Draper Corporation

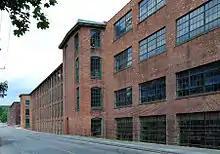
Abandoned Draper Factory in 2009, Hopedale, Massachusetts

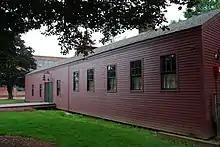
The Little Red Shop, Hopedale, Massachusetts

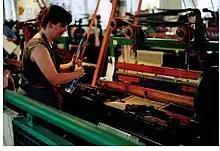
Draper Looms, Lowell, Massachusetts

The Draper Corporation was once the largest maker of power looms for the textile industry in the United States. It operated in Hopedale, Massachusetts for more than 130 years.